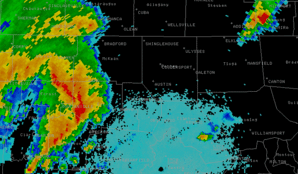
Un orage est une perturbation atmosphérique d'origine convective associée à un type de nuage particulier : le cumulonimbus. Ce dernier est à forte extension verticale, il engendre des pluies fortes à diluviennes, des décharges électriques de foudre accompagnées de tonnerre. Dans des cas extrêmes, l'orage peut produire des chutes de grêle, des vents très violents et, rarement, des tornades.
Un système convectif de méso-échelle est un ensemble d'orages qui se répartissent avec le temps, en ligne ou en zones, pour former des entités qui peuvent occuper de plusieurs dizaines à quelques centaines de kilomètres de longueur ou de diamètre. Ces systèmes météorologiques sont souvent associés avec du temps violent car les orages intenses qui les composent peuvent produire des pluies torrentielles causant des inondations, des vents de plus de 90 km/h et parfois de la grosse grêle. Ces phénomènes, même s'ils ont une durée de vie en général plus limitée que ceux produits par les dépressions synoptiques, affectent quand même de larges zones à cause du déplacement du système.